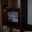
Label: television